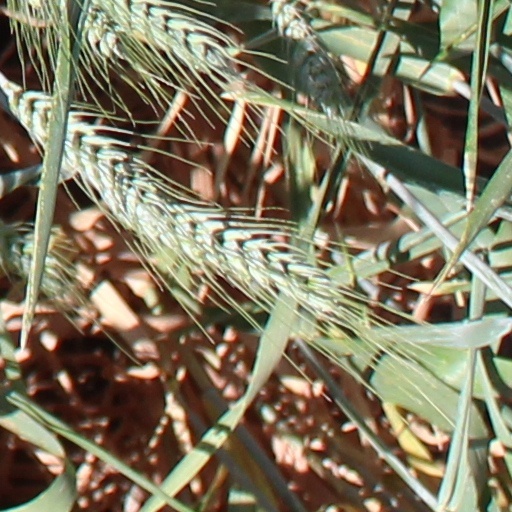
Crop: wheat